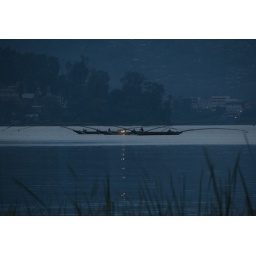
Men go out at nightfall to cath the fish in the Kivu lake in Bukavu, Congo. Some stay out all night long.